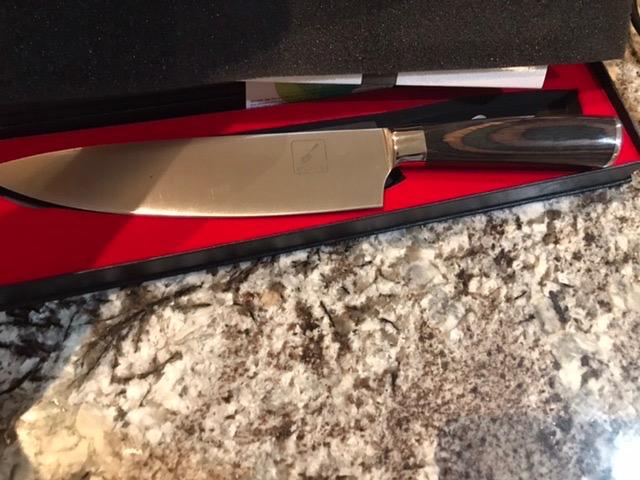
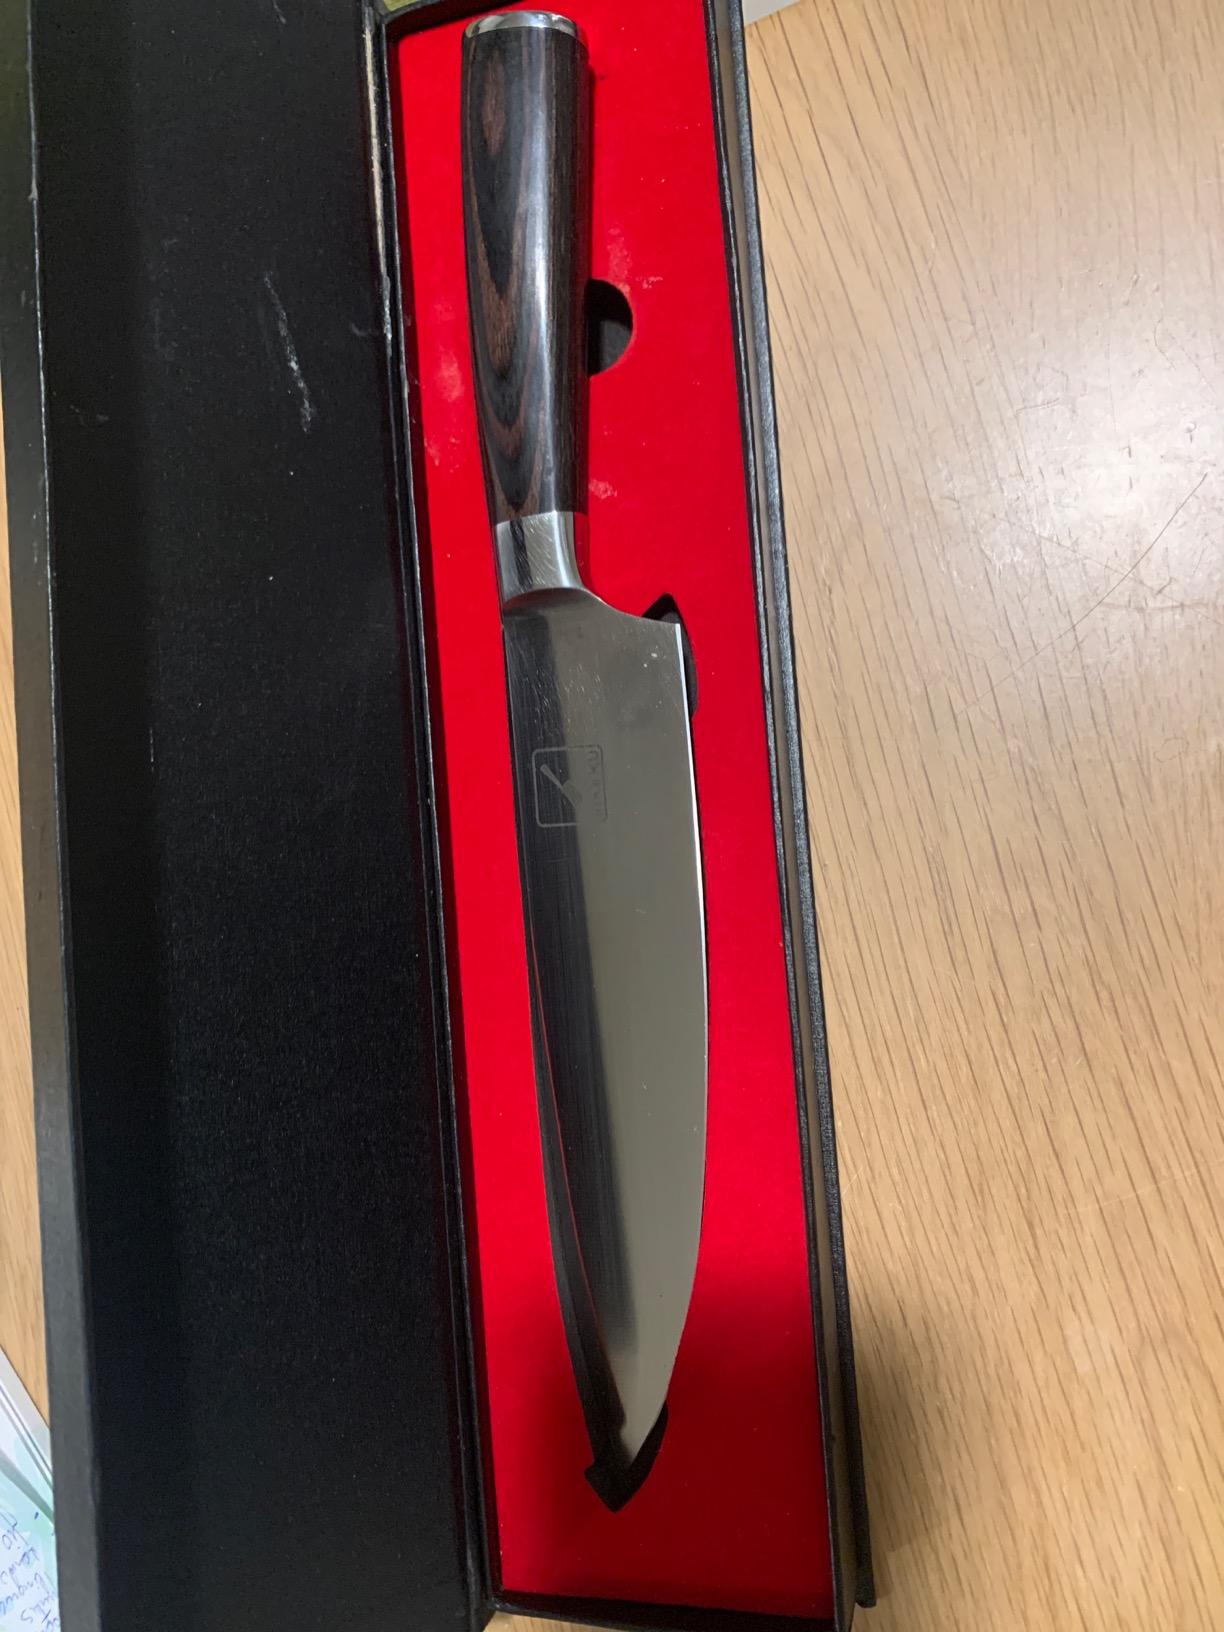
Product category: items_knife
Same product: yes